History of Trumbull, Connecticut

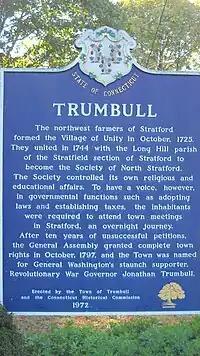
A state historic marker in Trumbull, Connecticut

Trumbull, a town in Fairfield County, Connecticut, in the New England region of the United States, was originally home to the Golden Hill Paugussett Indian Nation, and was colonized by the English during the Great Migration of the 1630s as a part of the coastal settlement of Stratford.